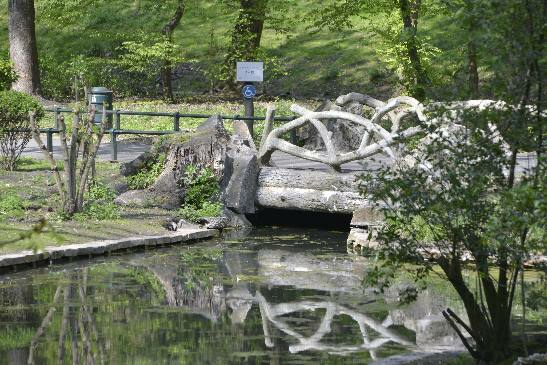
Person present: No